Dominican Americans

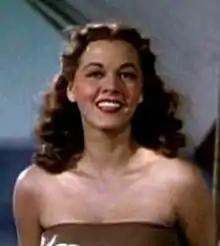
Dominican actress Maria Montez in 1944.

The electoral participation of Dominicans in the United States may improve as a result of the 1994 approval of dual citizenship by the Dominican legislature, which makes it easier for migrants to become U.S. citizens without relinquishing their Dominican nationality. A 1997 Dominican law, which took effect in 2004, allows Dominicans living abroad to retain their Dominican citizenship and voting rights even if they become citizens of another country.